A Prehistoric Tale

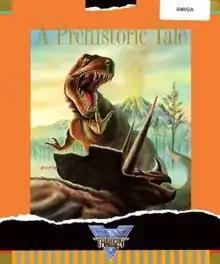

A Prehistoric Tale is a platform video game developed by "The Lost Boys" and published by Thalion Software. It was released for the Amiga and Atari ST in 1990.